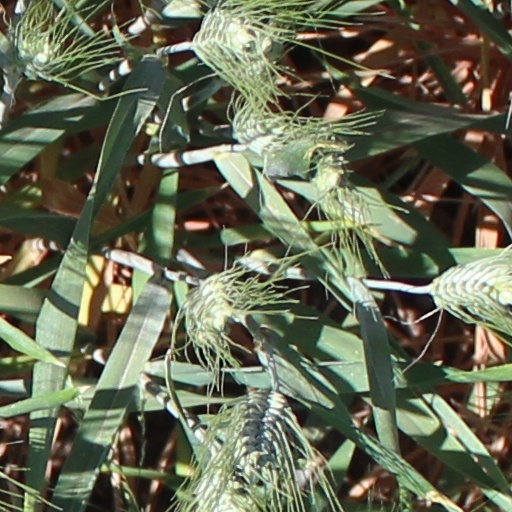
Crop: wheat